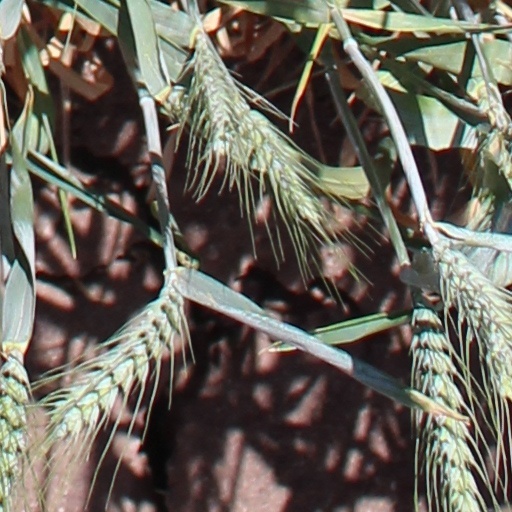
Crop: wheat